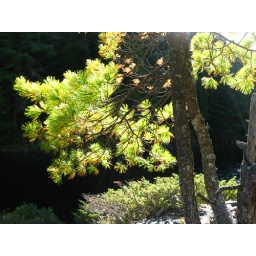
Young pine in the canyon